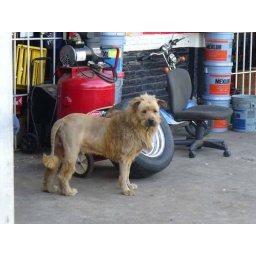
The dog was trimmed to look like a lion in an effort to prevent theft at night from a local garage.